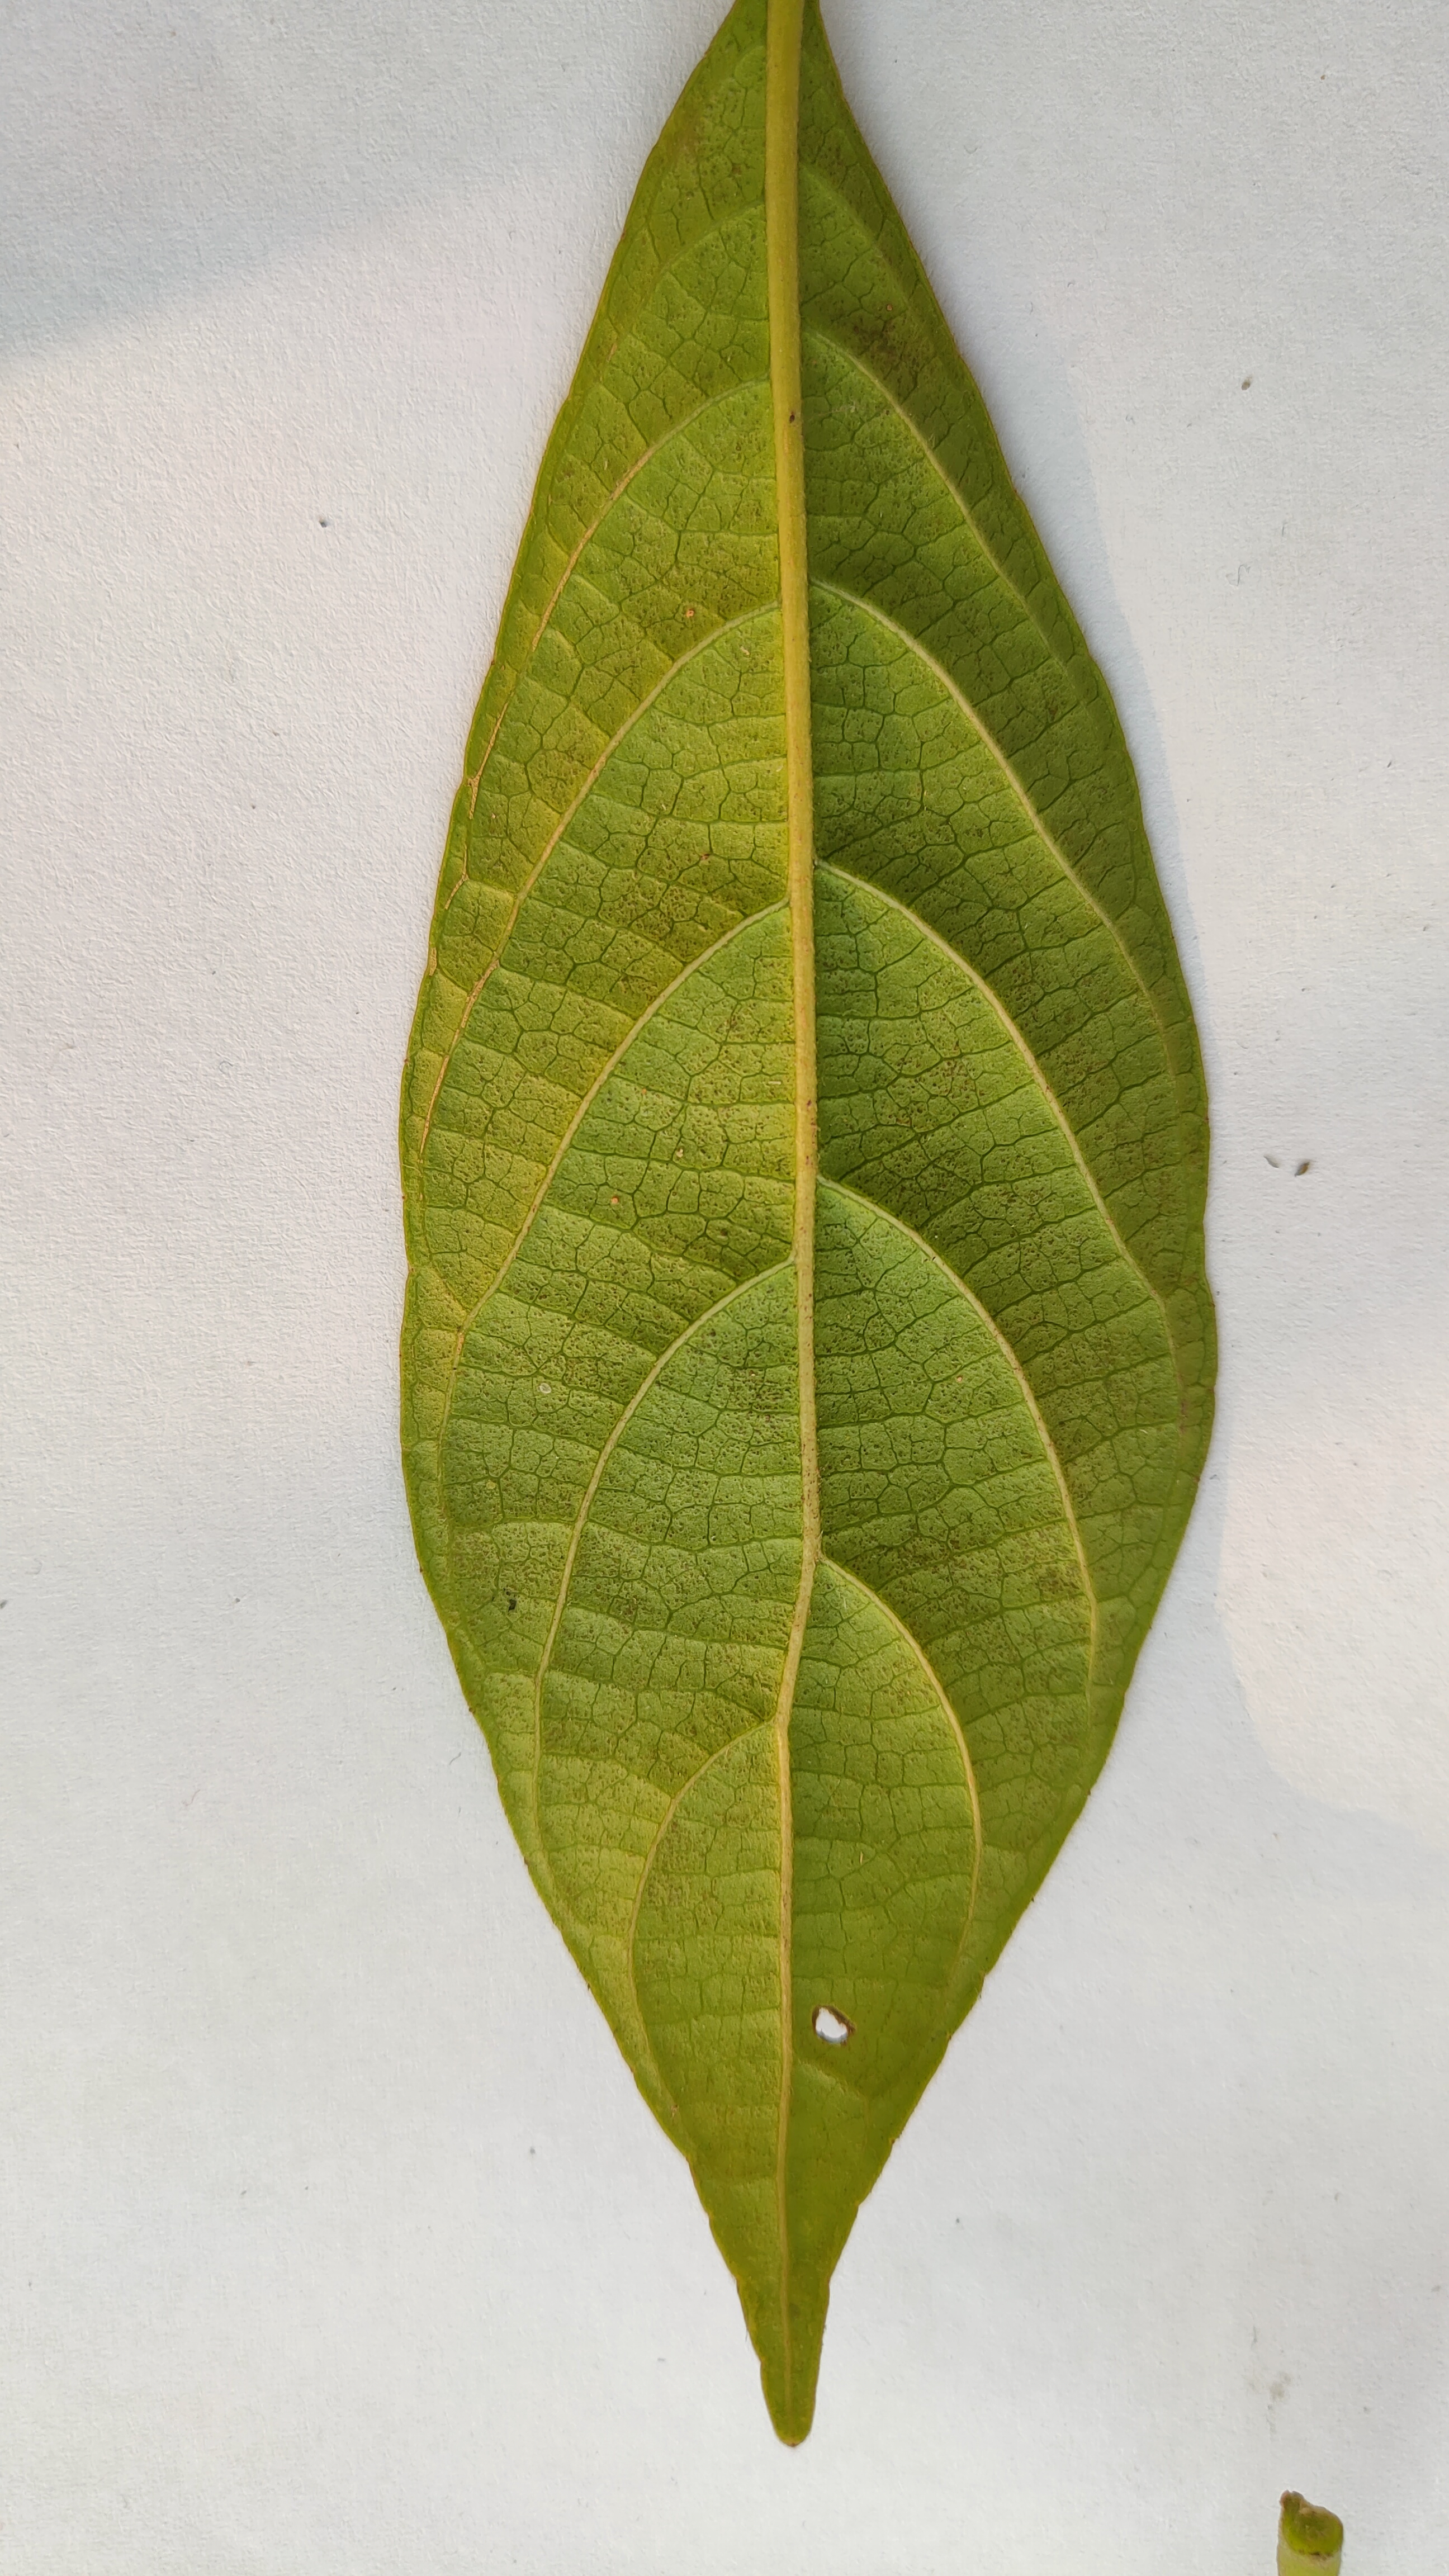
Leaf variety: Lotkon